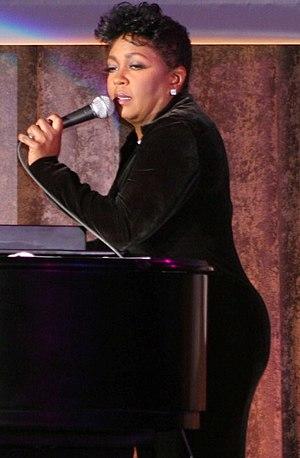
Pourquoi je me suis marié ? est un film américain réalisé par Tyler Perry, sorti en 2007.